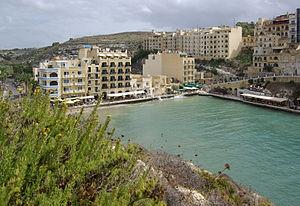
Il-Munxar, connue aussi comme Munxar, est une ville de Malte située sur Gozo.